Pontianak

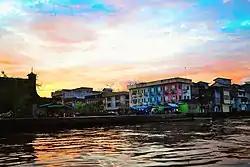
The "Seng Hie" port, oldest port in Pontianak, lies along the banks of Kapuas river.

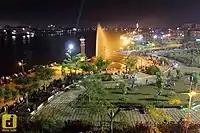
Pontianak Town park

Pontianak lies on the equator at a height ranging from 0.1 to 1.5 meters above sea level. It is divided into three parts by the Kapuas Besar and its major tributaries – the Kapuas Kecil and Landak rivers. The city lies on flat land in the delta of the Kapuas River with a ground level elevation ranging from 0.1 to 1.9 meters above sea level.